Alliance Municipal Airport

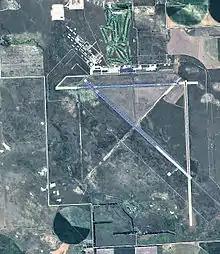
USGS 2006 orthophoto

Alliance Municipal Airport is in Box Butte County, Nebraska, three miles southeast of the city of Alliance, which owns it. Denver Air Connection offers scheduled passenger flights to Denver, which are subsidized by the Essential Air Service program.